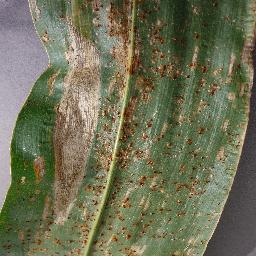
Label: Corn___Northern_Leaf_Blight